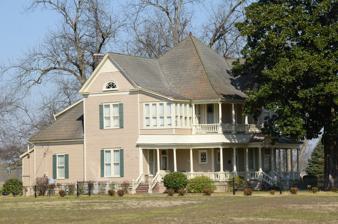
Building: James A. Walls House
Country: United States of America
Year built: 1903
Historic house in Arkansas, United States United States historic place James A. Walls House U.S. National Register of Historic Places Show map of Arkansas Show map of the United States Location Off AR 17, Holly Grove, Arkansas Coordinates 34°35′45″N 91°11′38″W / 34.59583°N 91.19389°W / 34.59583; -91.19389 Area 2.4 acres (0.97 ha) Built 1903 ( 1903 ) Architect Mr. Youngblood Architectural style Colonial Revival, Queen Anne NRHP reference No. 80000780 Added to NRHP June 9, 1980 The James A. Walls House is a historic house on J. A. Walls Drive on the eastern fringe of Holly Grove, Arkansas .  It is an irregularly-shaped 2 + 1 ⁄ 2 -story wood-frame structure with a cross-gabled hip roof, projecting sections, and corner turret typical of the Queen Anne style.  Its porch, supported by Tuscan columns, and front entry, with fanlight and pedimented bay, are typical of the Colonial Revival.  Built in 1903 by a prominent local builder, is one of the community's finest examples of this transitional style.  It is set on a handsome manicured lot over 2 acres (0.81 ha) in size. The house was listed on the National Register of Historic Places in 1980. See also National Register of Historic Places listings in Monroe County, Arkansas References